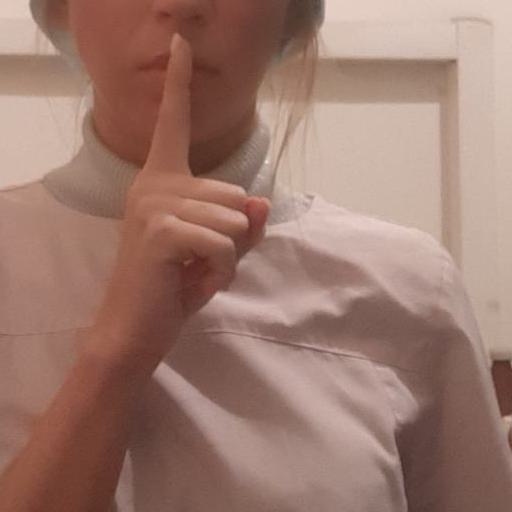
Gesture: mute